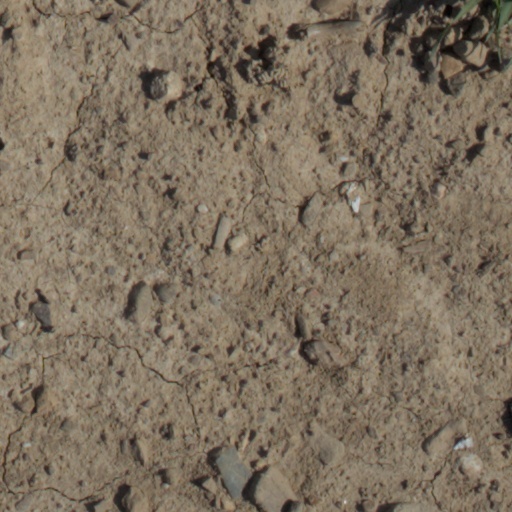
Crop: wheat